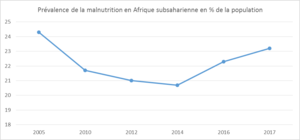
Malnutrition en Afrique subsaharienne, 2005-2017 source= http://www.fao.org/state-of-food-security-nutrition/fr/
L'Afrique subsaharienne est la partie du continent la plus démunie, notamment en matière économique et la plus mouvementée politiquement ; disposant d'un PIB par habitant très faible, elle est l’une des régions les plus pauvres au monde et les plus sous alimentée.